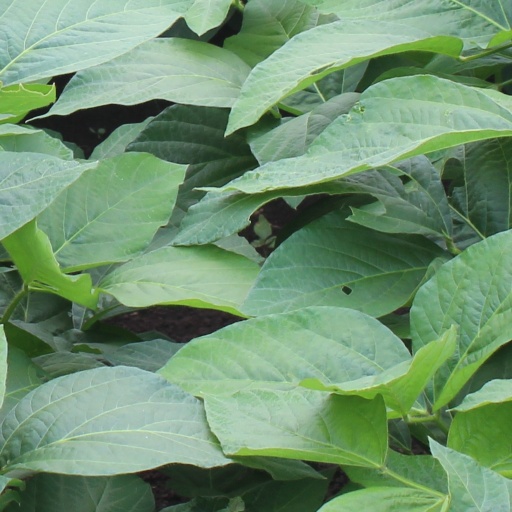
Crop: soybean